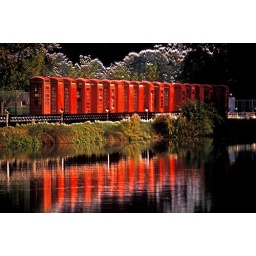
A collection of telephone boxes in the driveway of a house in Grove, Oxfordshire. Taken in 1993.